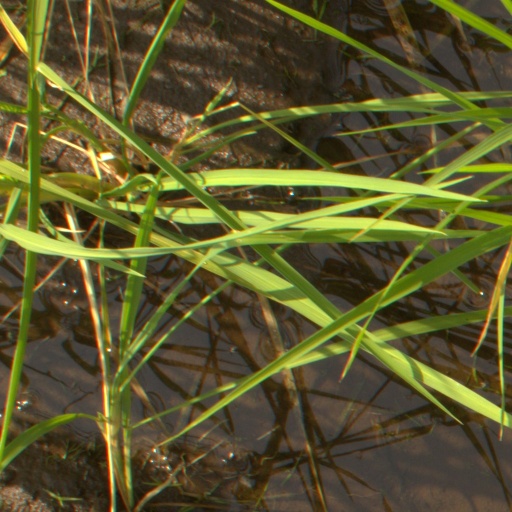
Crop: rice